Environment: real
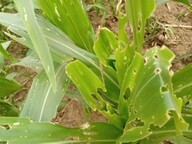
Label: fall_armyworm